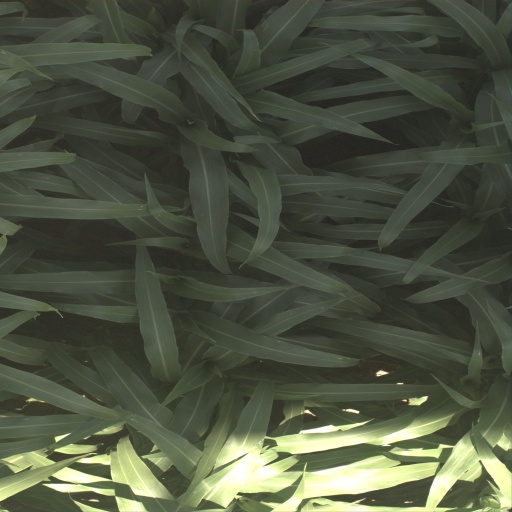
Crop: sorghum